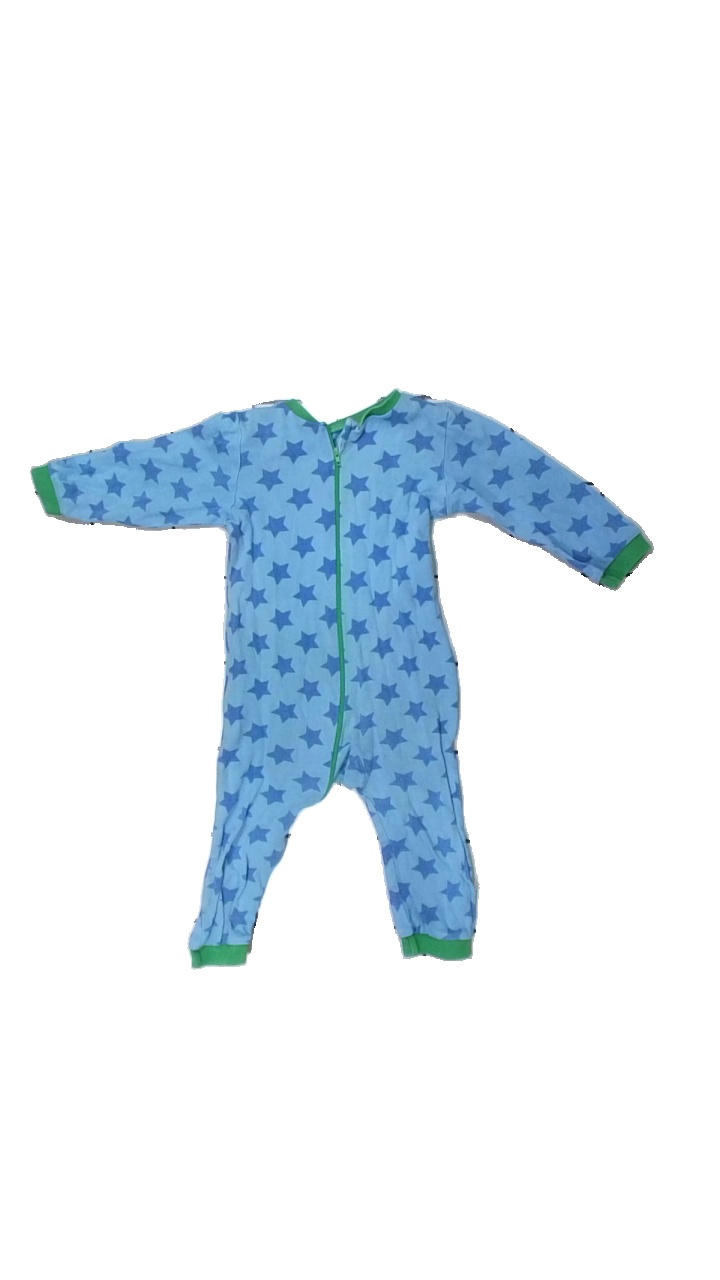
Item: Top (Children)
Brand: Missing
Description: långärmad body med stjärntryck
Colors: Blue, Green
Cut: C-collar
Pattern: Other
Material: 100% bomull
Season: All
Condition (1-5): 3
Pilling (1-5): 2
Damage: nopprigt
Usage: Reuse
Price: <50